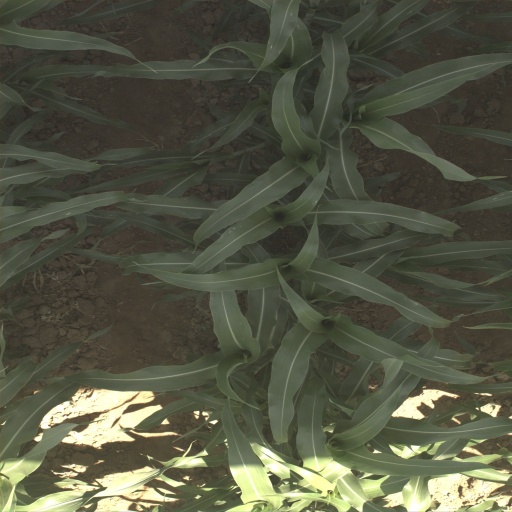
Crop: sorghum